Dean of Ripon

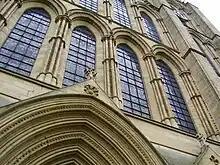
The western façade of Ripon Cathedral

The Dean of Ripon is a senior cleric in the Church of England Diocese of Leeds. The dean is the head of the chapter at Ripon Cathedral – his predecessors were deans of the same church when it was previously the cathedral of the Diocese of Ripon and a minster in the diocese of York.